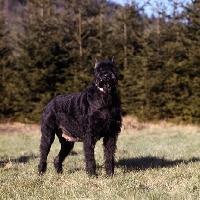
giant_schnauzer